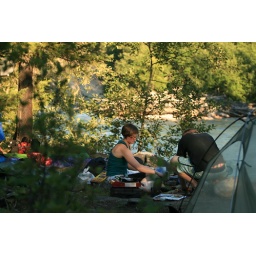
our second campsite in between the road and the river